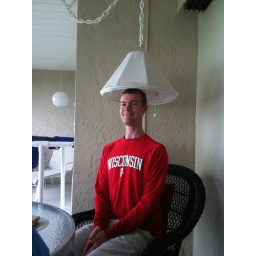
The porch table was arranged such that Eric ended up sitting under a lamp which made a nice hat.